Nissan Leaf (first generation)

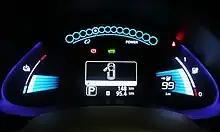
Leaf's main dashboard digital display showing driving range (on right) and other performance parameters

The Leaf incorporates the CarWings telematics system, initially exclusive to Japan. Operated via a GPRS radio, akin to mobile phone connectivity, CarWings engages whenever the car is within cell tower range. This system enables various user functionalities, including mapping the car's position, estimating range, and identifying available charging stations. It tracks and compiles statistics on distance travelled and energy consumption, generating daily, monthly, and annual reports displayed on the Leaf's digital screens. All information is available on the Leaf's digital screens. Owners can remotely control the air-conditioner, heater, and charging functions through a smartphone app or secure web page, even when the vehicle is powered down. This feature allows pre-heating or pre-cooling during charging, minimising battery usage for climate control. The onboard timer allows pre-programmed charging during off-peak rates. Additionally, the Leaf's SL trim incorporates a small solar panel on the roof/spoiler, providing a trickle charge to the auxiliary battery.